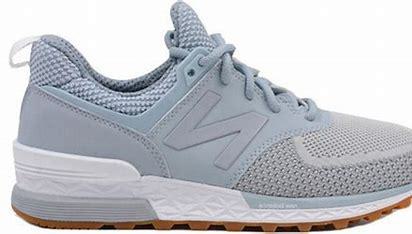
Brand: New
Model: Balance New Balance 574 Marathon